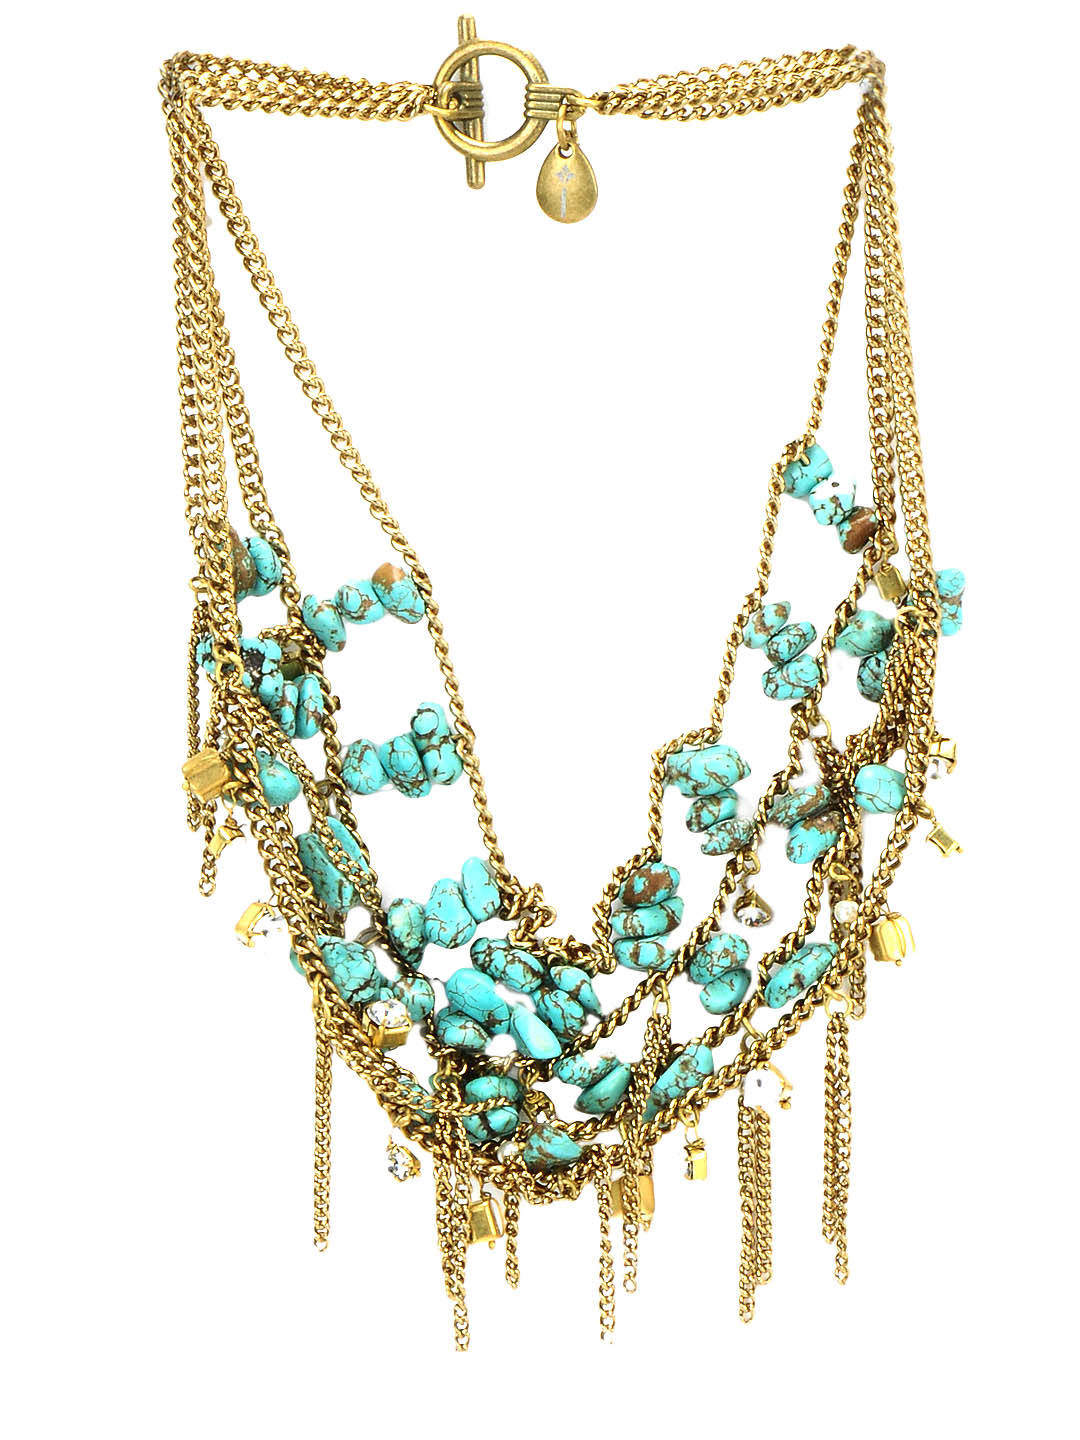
Ivory Tag Women Dazzling Turquoise Blue Necklace
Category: Accessories / Jewellery / Necklace and Chains
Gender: Women
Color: Turquoise Blue
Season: Fall 2012
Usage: Casual